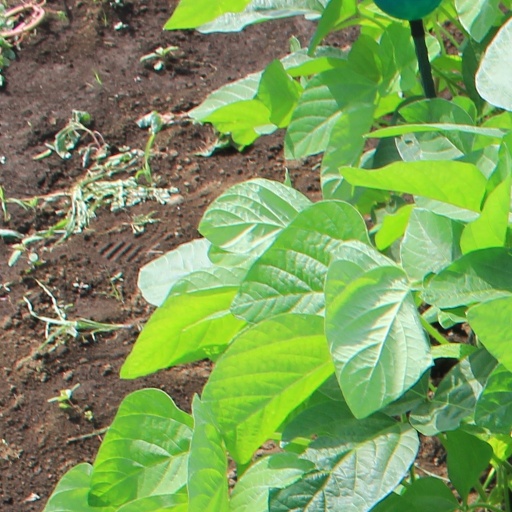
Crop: soybean